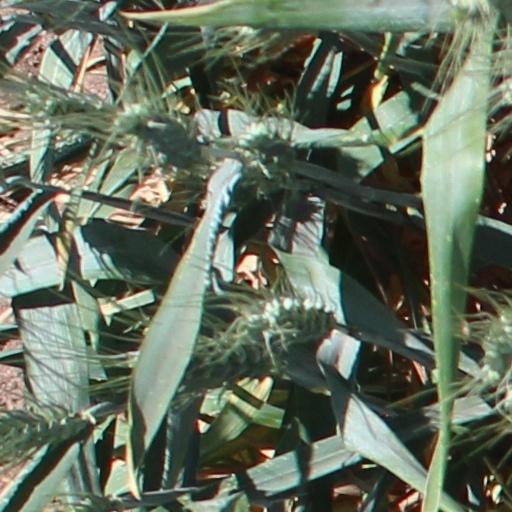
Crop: wheat